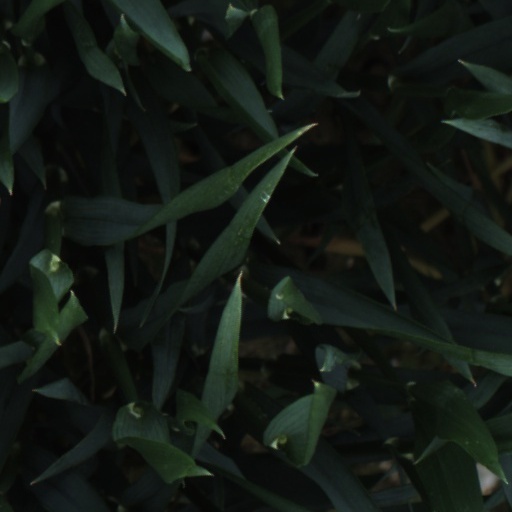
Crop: wheat